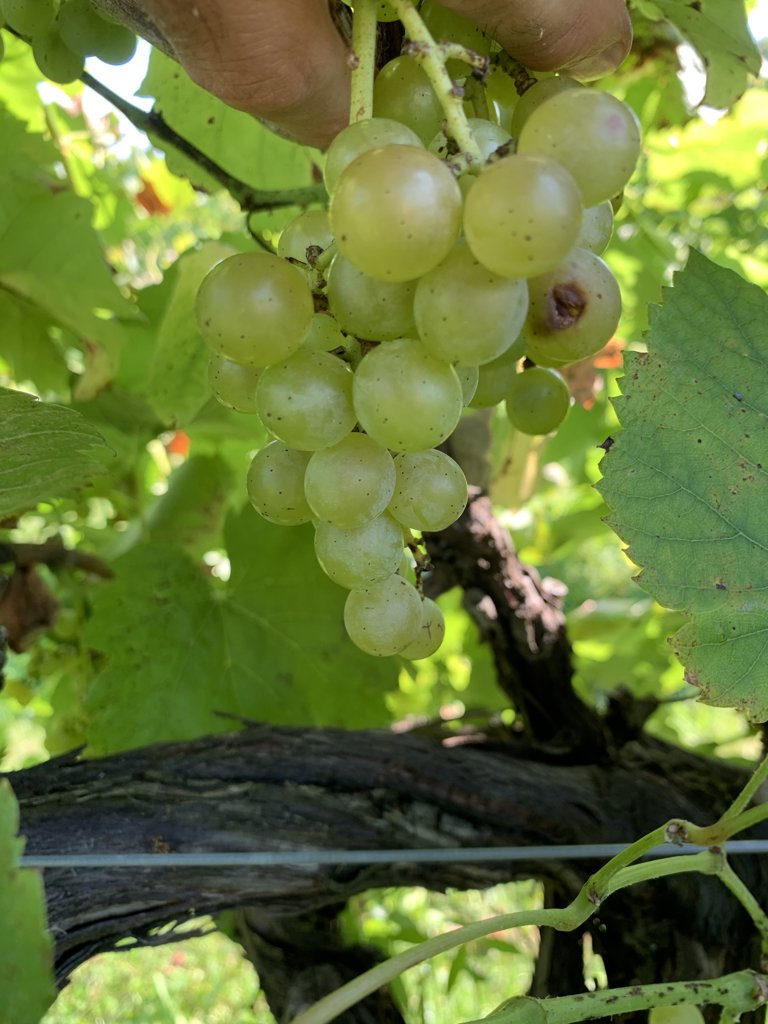
Berries visible: 31
Grape clusters: 1